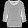
Label: T - shirt / top